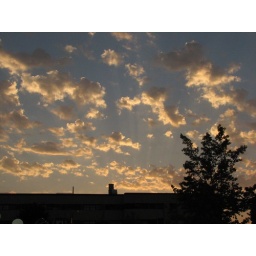
Dramatic clouds against a late summer sky in Seattle.